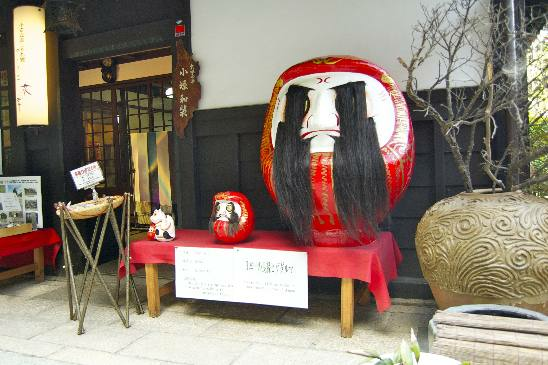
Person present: No